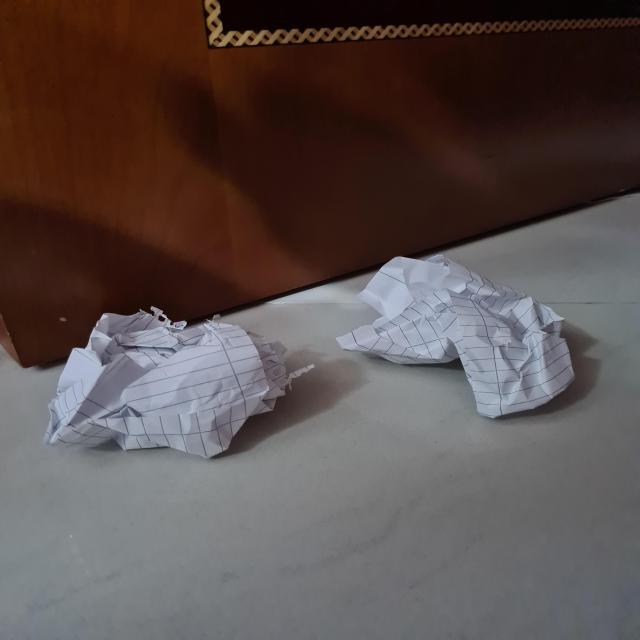
Label: tissues